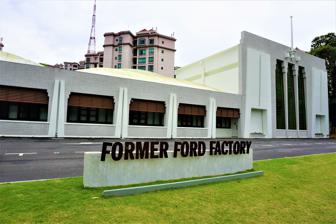
Building: Former Ford Factory
Country: Malaysia
Year built: 1941
National monument in Singapore Former Ford Factory Alternative names Old Ford Factory Old Ford Motor Factory Hong Leong Industries Building Temporarily named as "Syonan Gallery" General information Architectural style Art Deco Location Bukit Timah , Singapore Address 351 Upper Bukit Timah Road, Singapore 588192 Country Singapore Coordinates 1°21′10″N 103°46′08″E / 1.352900°N 103.768800°E / 1.352900; 103.768800 Named for Ford Opened October 1941 Owner Ford Motor Company of Malaya (former) National Archives of Singapore Affiliation National Heritage Board Design and construction Architect(s) Emile Brizay Known for a venue in Singapore where the British officially surrendered Singapore to the Japanese during World War II in 15 February 1942 Other information Public transit access DT4 Hume National monument of Singapore Designated 15 February 2006 Reference no. 55 The Former Ford Factory (also Old Ford Motor Factory and Old Ford Factory depending on sources) is located along Upper Bukit Timah Road at Bukit Timah in Singapore . It is the place where the British Army forces surrendered to Imperial Japanese Army forces on 15 February 1942 after the Battle of Singapore . The Old Ford Motor Factory had since been gazetted as a National Monument in 2006, and converted into an exhibition gallery and archive named Memories at Old Ford Factory . The permanent exhibition gallery showcases life in Singapore under Japanese wartime rule, and the exhibition is one of the continuation of final battles from Pasir Panjang and at Fort Siloso . History The factory was established and built for the Ford Motor Company of Malaya (also known as Ford Malaya in short) in October 1941 and possessed an Art Deco -style façade, which was typical of most buildings and structures, both public and private, of that era, and became Ford's first motor-car and vehicle assembly and construction plant in the region of Southeast Asia. During the Malayan Campaign of the World War II starting from December 1941, the factory's modern and state-of-the-art assembly equipment was taken over and used by the British Royal Air Force (RAF) to assemble fighter aircraft for defending Allied air forces in the region, aside from the RAF. The fighter planes, most of which were of American origin (such as the Brewster Buffalo ), came in individual break-down parts that were shipped to Singapore in large wooden crates. However, most of the aircraft constructed at the factory never fulfilled their intended purpose of defending British Malaya as well as their main stronghold of Singapore. They were all gradually flown out of Singapore towards the end of January 1942 when the prospects for Singapore's defense against the Japanese military's conquest looked bleak and grim. Many battles and skirmishes were fought between the British Army forces and the Imperial Japanese Army forces around the areas of the Ford Motor Factory in Bukit Panjang , Choa Chu Kang , Hillview , Bukit Batok and Bukit Timah . Lieutenant-General Arthur Percival , led by Lieutenant-Colonel Ichiji Sugita , marches under a flag of truce on the driveway towards the Ford Motor Factory to negotiate the capitulation of British forces in Singapore on 15 February 1942. The factory was subsequently taken over by the Japanese forces and used as its military headquarters for commanding all of its forces in both the recently captured Malaya as well as Singapore. Following the Battle of Singapore , it is the place where British forces under Lieutenant-General Arthur Percival surrendered to Japanese forces under Lieutenant-General Yamashita Tomoyuki on 15 February 1942. The Imperial Japanese Army would later relocated its headquarters from the motor plant to Raffles College along Bukit Timah Road. During the Japanese occupation of Singapore from 1942 to 1945, the factory was designated as a butai , or a Japanese-run facility. Nissan , which was then a prominent zaibatsu , or a vertically-integrated monopoly, took over the entire plant to assemble trucks and other motor vehicles for the Japanese military based in Malaya and Singapore as well as abroad elsewhere, such as in its various occupied territories in the Asia-Pacific region. Following the Japanese surrender in August 1945, the Ford Motor Factory became a repair depot for British military vehicles. Normal business operations under Ford were resumed in 1947. Between 1947 and 1980, the plant continued to produce cars and vehicles, including parts and equipment such as tires and engine components for the local as well as regional markets. The Ford Factory closed its doors permanently in June 1980, and moved its operations to Regent Motors (Ford Service Centre) at Alexandra Road. The factory was converted into a warehouse storage facility. In 1983, Hong Leong Group acquired the site and the art deco building was renamed Hong Leong Industries Building for a while before it was decommissioned again in the 1990s. The rear portion of the former Ford Factory was demolished and became a condominium known as The Hillside , which was built in 1998. Just after the Cold War , several horror stories connected to the old factory began circulating amongst the local population, mostly centered on the periods of the end of British colonial rule over the island in February 1942 and the subsequent Japanese occupation of Singapore and its end in 1945. Such paranormal tales include the presence of ghosts of former Japanese personnel and troops once stationed at the motor plant, some of whom also committed suicide at the factory following their country's surrender at the end of WWII, and the sightings and sounds of supernatural activities at the locked-up premises, such as the supposed playing of old Japanese music and songs dating back to the 1930s and 1940s and alleged sightings of restless, perhaps sometimes even hostile and malevolent, spirits roaming around the old factory's buildings. Plans for the conversion of the old Ford Factory into a war museum similar to the Imperial War Museum began after the 9/11 terrorist attacks. The announcement was made in December 2002, with the renovation project costing S$10 million. After the 7 July 2005 London bombings , both the Preservation of Sites and Monuments (PSM) and the Singapore government jointly announced the preservation of the site as a National monument on the 64th anniversary of the British surrender of Singapore and its subsequent fall to Imperial Japan on 15 February 1942. The site was gazetted on 15 February 2006. During the renovation, the front facade and building were preserved to a moderate depth. While the building facade was retained to look as it was first completed in 1941, other rooms remain the same. One example is the boardroom where the surrender took place, which contains a replica of the original table, the clock set at the exact time of the surrender, and a map of Malaya during the war. There is a large modern structure at street level south of the factory building where visitors can enter and have a walk either up the hill or through the building to the factory area. The museum is also dedicated to the entire history of the Ford Factory, together with the events in World War II , including wartime crops and food rationing. It is also one of the principal markers for the Bukit Timah KTM corridor and the now- Downtown MRT line Stage 2, the others include Beauty World (Seventh Mile) and Bukit Panjang (Tenth Mile). Originally named Memories at Old Ford Factory, it was closed for renovations in 2016, and was known as Syonan Gallery: War and its Legacies , which was dropped due to the public outcry for the use of the Japanese word Syonan , which was the name the Japanese used to refer to Singapore. It was renamed Surviving the Japanese Occupation: War and Its Legacies on 15 February 2017, by Minister for Communications and Information Yaacob Ibrahim . Gallery In the foreground is a calligraphic sculpture titled He Ping (和平), Chinese for "peace", by Singaporean artist Chua Boon Kee. replica of the Surrender table (the original currently with the Australian War Memorial ) See also Battle of Singapore References